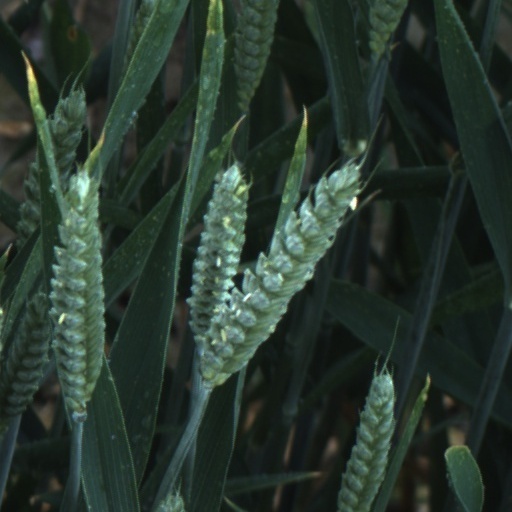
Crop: wheat